Radke Martinez Regional Shoreline

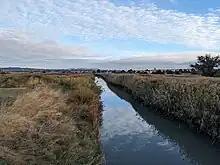
Radke Martinez Regional Shoreline

The long San Francisco Bay Trail passes through the park.